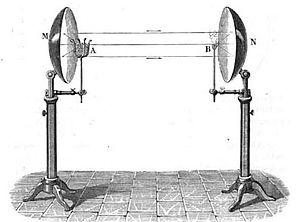
Illustration du fonctionnement des miroirs ardents
Les miroirs ardents permettent d'enflammer à distance des matériaux.